HMCS Hunter

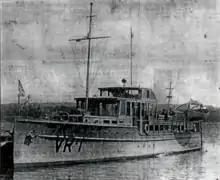

From 1949 to 1956, HMCS "Wolf" (PTC 762) served as a tender to HMCS "Hunter." Delivered to the RCN in 1942, "Hunters" Fairmile-B originally served on the south coast of Newfoundland with the Free French Naval Forces out of Saint Pierre and Miquelon as "Langlade V112". When she was delivered to HMCS "Hunter" in 1949, it is said that she still had the Cross of Lorraine painted on her bulkhead. During the winter, she was placed in winter storage at McQueen Marine Ltd. in Amherstburg, Ontario and after her end with HMCS "Hunter", she was used as a breakwater in the Windsor area.